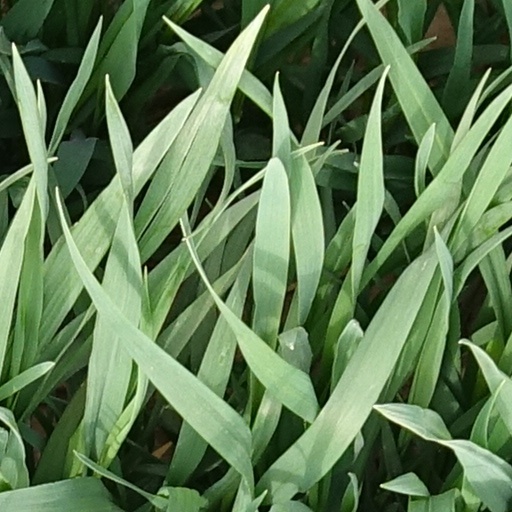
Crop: wheat